Tisan Bako

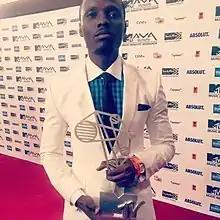
Tisan on the red carpet of the MTV Africa Music Awards

Tisan Jeremiah Bako, popularly known as Tisan Bako, is a Nigerian tech and media personality. He is known for hosting the drive time show "Powerplay" on Raypower 100.5 FM, where he won multiple awards including The Future Awards Africa, Nigeria Entertainment Awards, Nigeria Media Merit award. He was also listed among Avance Media 100 Most influential Nigerians in 2018.